Kenton Historic District

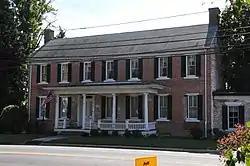
Wilds-Prettyman House, Kenton Historic District, September 2012

The Kenton Historic District is a national historic district located at Kenton, Kent County, Delaware. It encompasses 28 contributing buildings in the crossroads community of Kenton. Except for a few houses that date from the early settlement of the crossroads at the end of the 18th century, most of the buildings in the district date from the last half of the 19th century and more specifically from the 1870s and 1880s. The oldest buildings are the Wilds-Prettyman House (c. 1795) and the Wilds-Cooper House (c. 1780). Other notable buildings include the Kenton Methodist Church (1876), Brick Lodge, Thomas Lamb House (c. 1850), Guessford House (c. 1850), and Queen Anne style "Spindle and Spool" House.